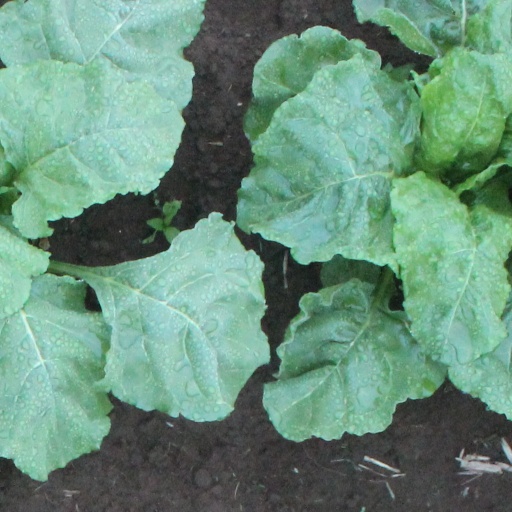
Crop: sugar beet